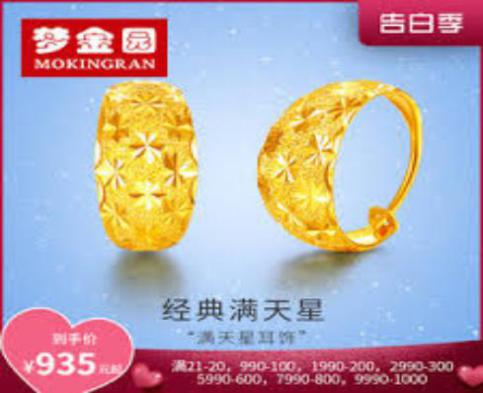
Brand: mokingran
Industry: Necessities